Liverpool F.C. in international football

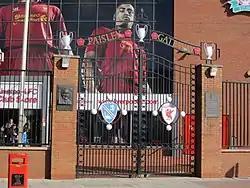
The Paisley Gateway is a tribute to former manager Bob Paisley, who won a record three European Cups—and three European trophies in successive seasons—as Liverpool manager.

Bill Shankly began managing Liverpool in 1959, and it was under him that the team first competed in European competition in 1964–65, qualifying for the European Cup by winning the First Division championship the previous season. The club's first opponents were KR Reykjavík of Iceland, who they played in the preliminary round. Liverpool won 11–1 on aggregate. The next round, against Belgian club Anderlecht, was the first time in Liverpool's history that they wore their now common all-red strip. The decision was made to change from red shirts, white shorts and socks by Shankly, who wanted his players to make more of a psychological impact on opponents. They beat Anderlecht and progressed to the semi-finals, where they met Italian team Inter Milan. Before the first leg at Anfield, Shankly asked two injured players to parade the FA Cup, which Liverpool had won the previous week, to intimidate the Italians. The team won the match 3–1, but Inter won the second leg 3–0, securing a 4–3 aggregate victory. The second leg was controversial; Shankly described it as "a war". He felt that the referee, José María Ortiz de Mendíbil, had shown bias towards Inter, and the Liverpool players felt cheated by his decisions. The club's 1964–65 FA Cup victory ensured qualification for the UEFA Cup Winners' Cup the following season, and in that competition, they reached their first European final. Borussia Dortmund, Liverpool's opponents, employed counter-attacking tactics that had paid dividends in previous rounds and did so again, with the West Germans beating Liverpool 2–1 after extra time. Striker, Roger Hunt, described the defeat as "an off night" and said, "it was probably the most disappointing defeat over the years because we just didn't play.